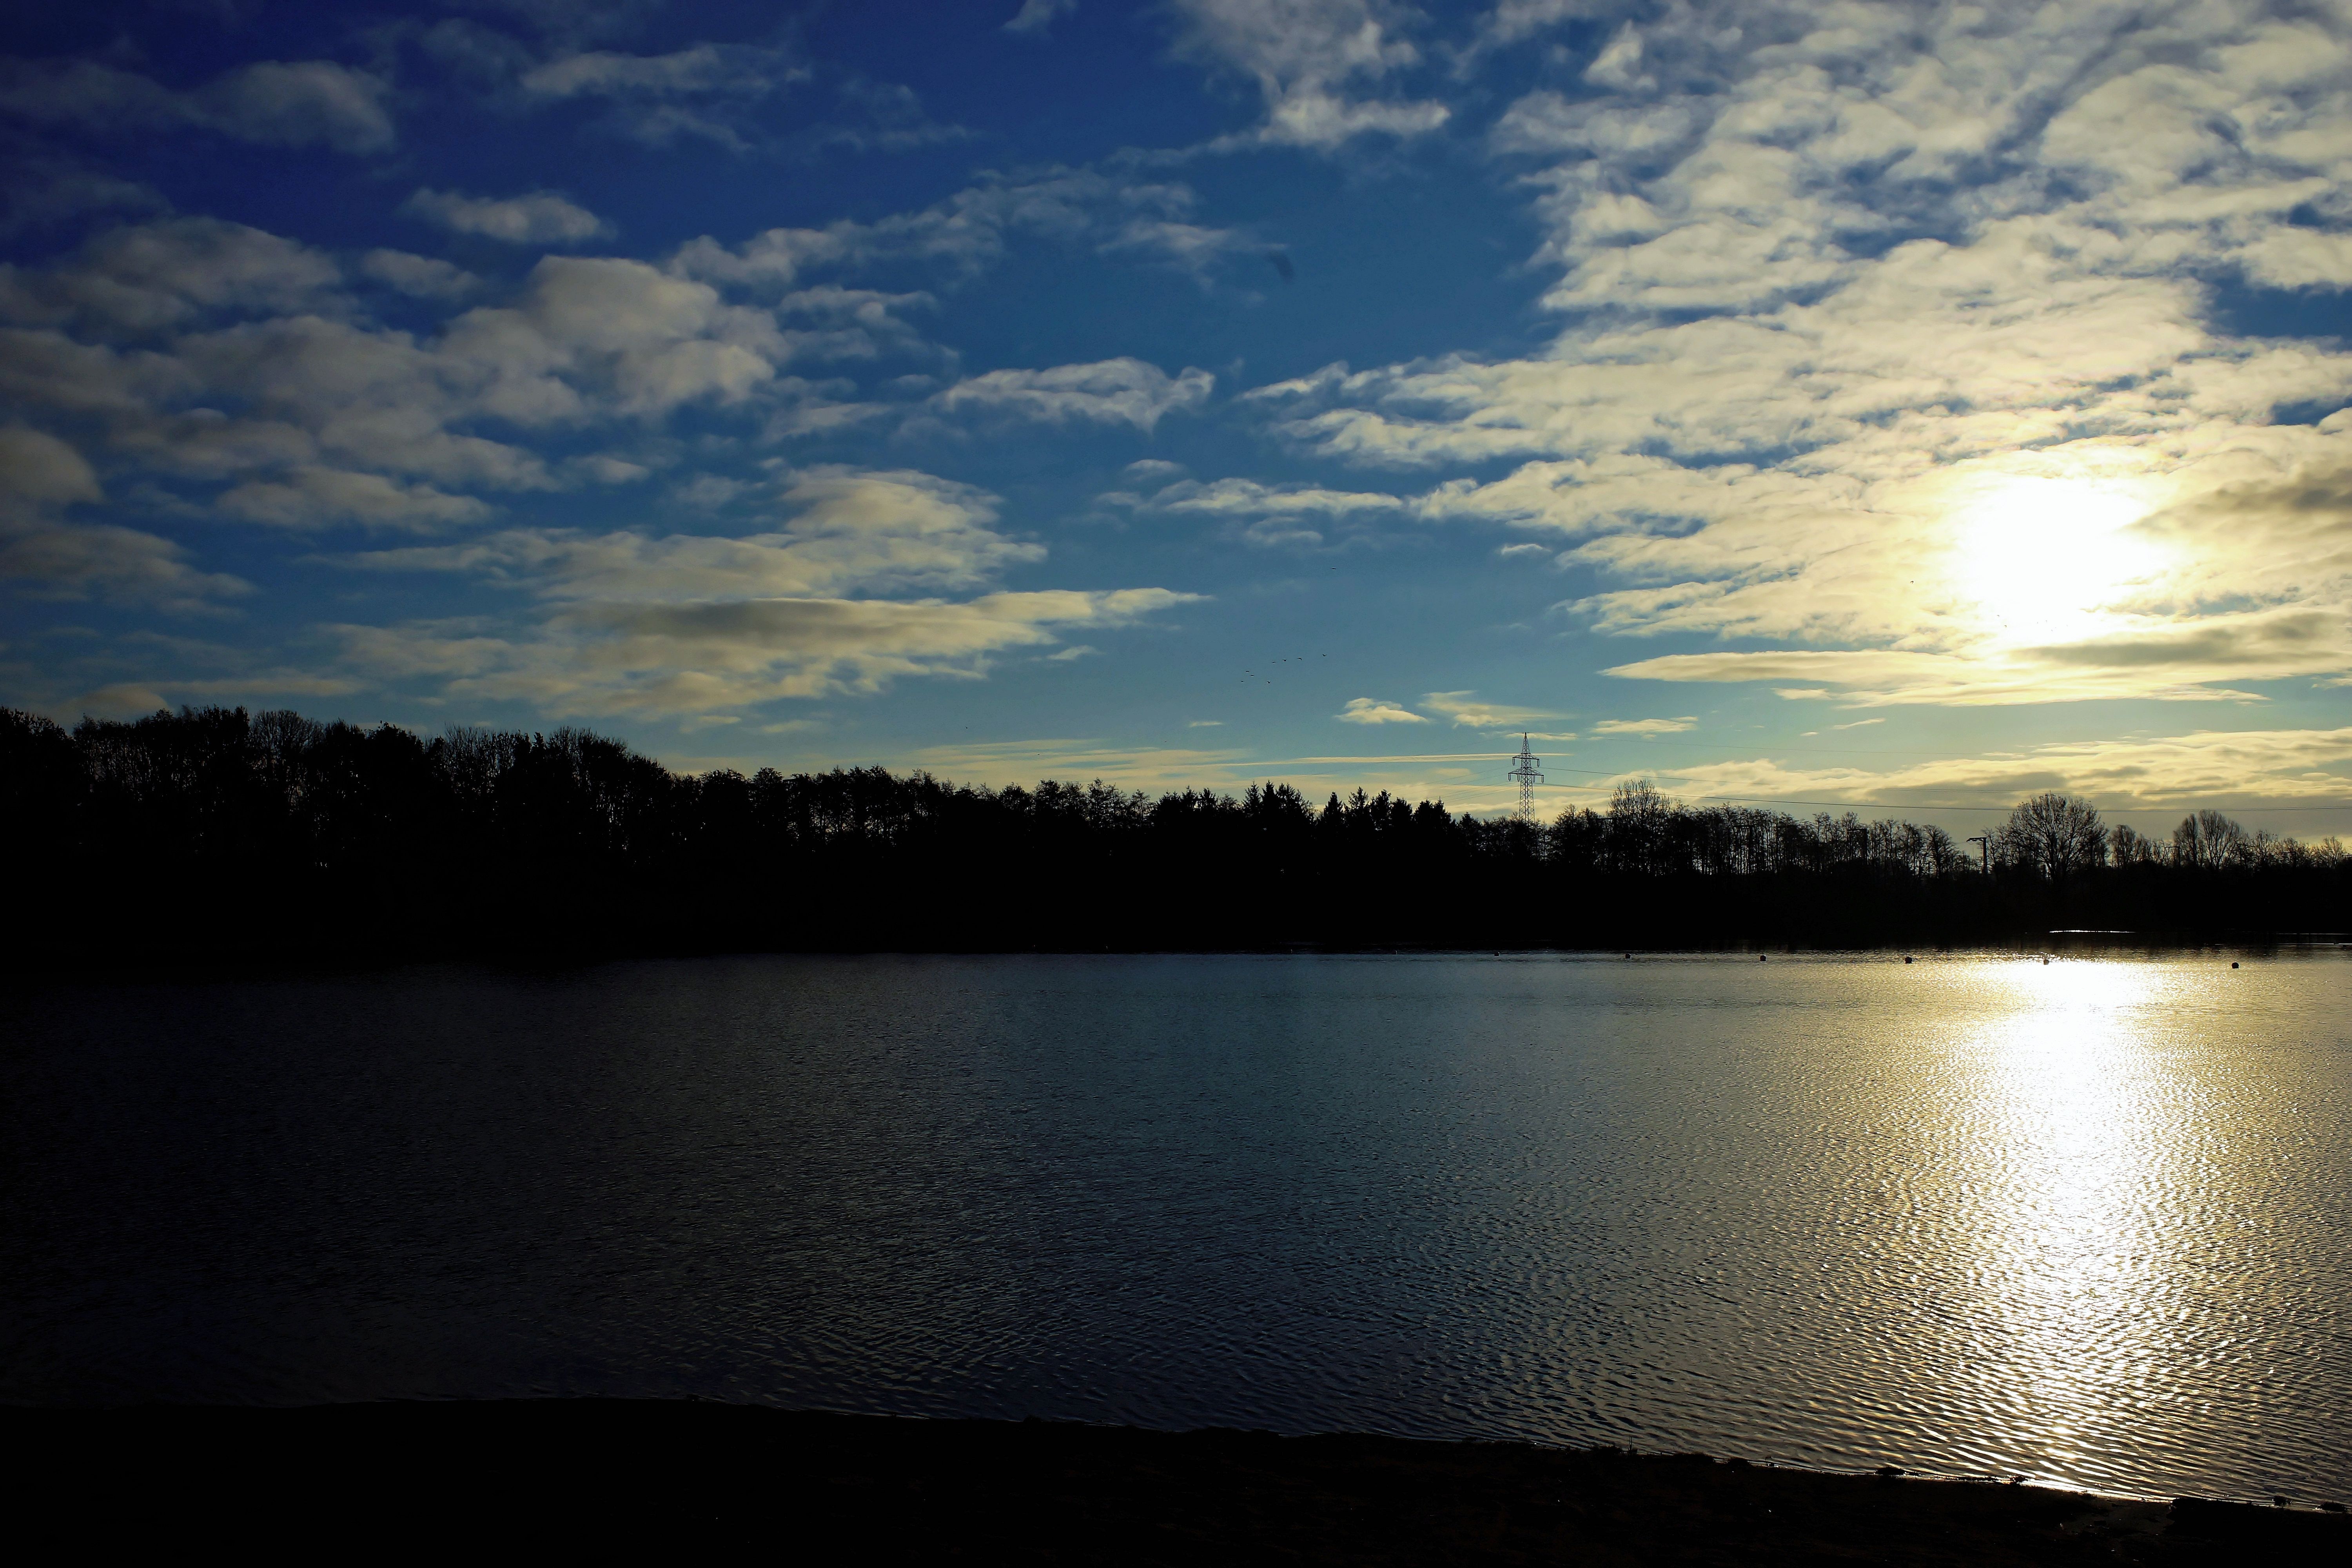
sea, water, horizon, cloud, sky, sun, sunrise, sunset, sunlight, morning, lake, dawn, river, dusk, evening, reflection, autumn, reservoir, body of water, cool, loneliness, stretch, mood, loch, mirroring, morgenstimmung, morning light, afterglow, east frisia, late autumn, atmospheric phenomenon